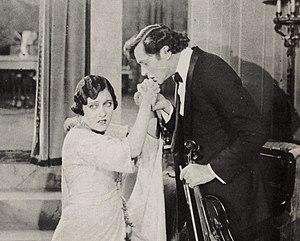
Theodore Kosloff est un acteur, chorégraphe, danseur et pédagogue d'origine russe, né Fiodor Mikhaïlovitch Koslov le 22 janvier 1882 à Moscou, mort le 22 novembre 1956 à Los Angeles.